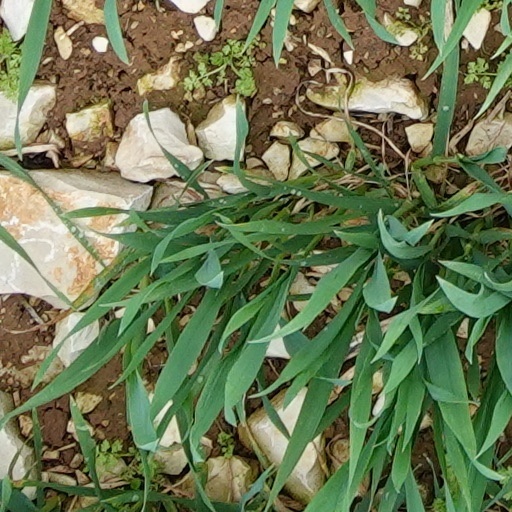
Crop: wheat